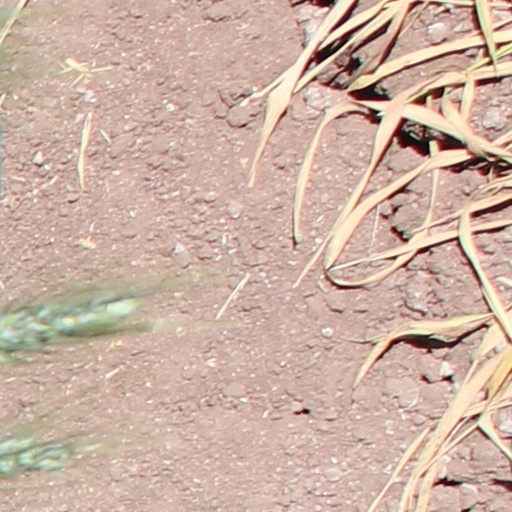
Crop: wheat